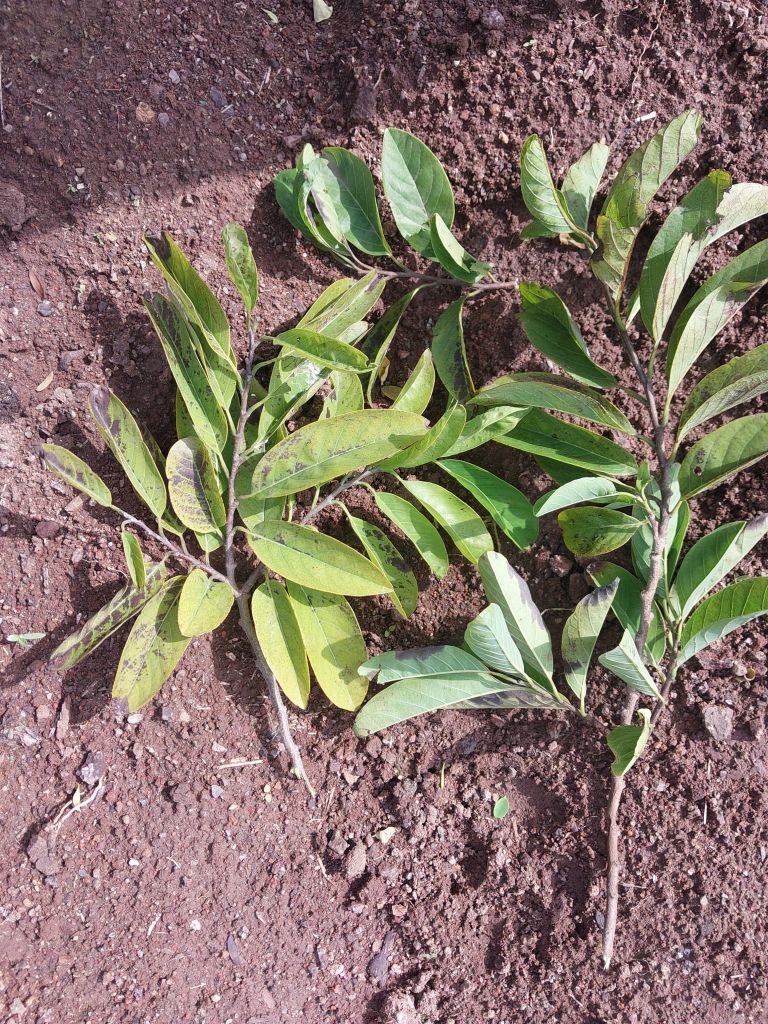
Disease label: Leaf spot on Leaves